Bexbach station

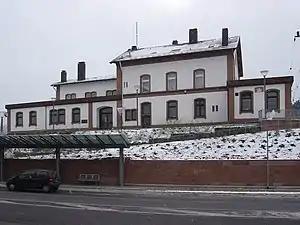
Bexbach station from the street

Bexbach station is a station in the German state of Saarland. It was opened in 1849 and is the oldest preserved station building in the state, although it has extended in 1872 and 1896. When it was built, Bexbach was in the Circle of the Rhine ("Rheinkreis") of the Kingdom of Bavaria. It was put into operation together with Homburg Hauptbahnhof and the Palatine Ludwig Railway ("Pfälzische Ludwigsbahn"). Homburg station, which was destroyed during the Second World War, received a new entrance building at the beginning of the 1950s, but Bexbach station was preserved. When it was built, it was a border station between Bavaria and Prussia and also the terminus of the historic Palatine Ludwig Railway. Today, it is a through station on the Homburg–Neunkirchen railway. The building and its surrounding area have been given heritage protection.